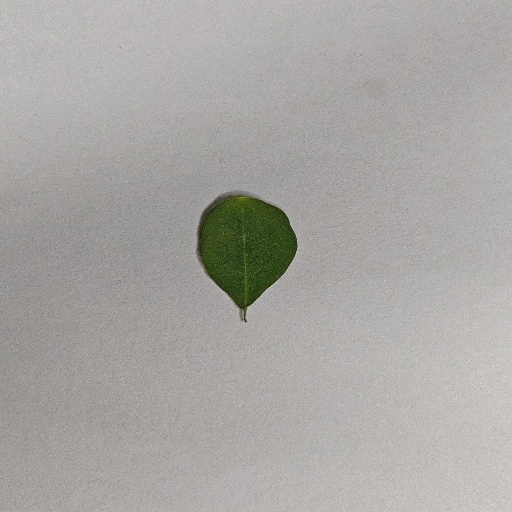
Species: Sojina
Leaf condition: Healthy Leaf